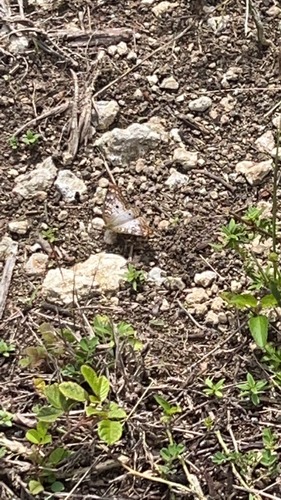
Scientific name: Anartia jatrophae
Common name: White peacock
Family: Nymphalidae
Order: Lepidoptera
Pollinator type: Primary pollinator
Habitat: Gardens, parks, and open areas
Geographic range: Southern United States to Argentina
Conservation status: Least Concern